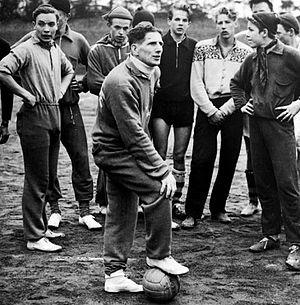
George S. Raynor, né le 13 janvier 1907 à Wombwell en Angleterre et mort le 24 novembre 1985, était un joueur de football britannique devenu entraîneur de football par la suite.